Flotsam, jetsam, lagan and derelict

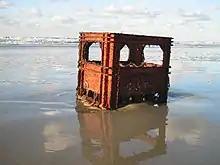
Flotsam on a beach at Terschelling, Wadden Sea

In maritime law, flotsam," jetsam," lagan"," and derelict are terms for various types of property lost or abandoned at sea. The words have specific nautical meanings, with legal consequences in the law of admiralty and marine salvage. A shipwreck is defined as the remains of a ship that has been wrecked, whether it has sunk or is floating on the surface of the water.